Mill Ends Park

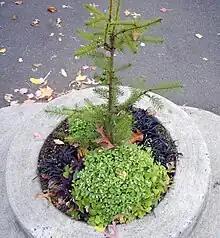
The park in November 2011

Fagan told this story of the park's origin: He looked out the window and spotted a leprechaun digging in the hole. He ran down and grabbed the leprechaun, which meant that he had earned a wish. Fagan said he wished for a park of his own, but since he had not specified the size of the park in his wish, the leprechaun gave him the hole. Over the next two decades, Fagan often featured the park and its head leprechaun in his whimsical column. Fagan claimed to be the only person who could see the head leprechaun, Patrick O'Toole.